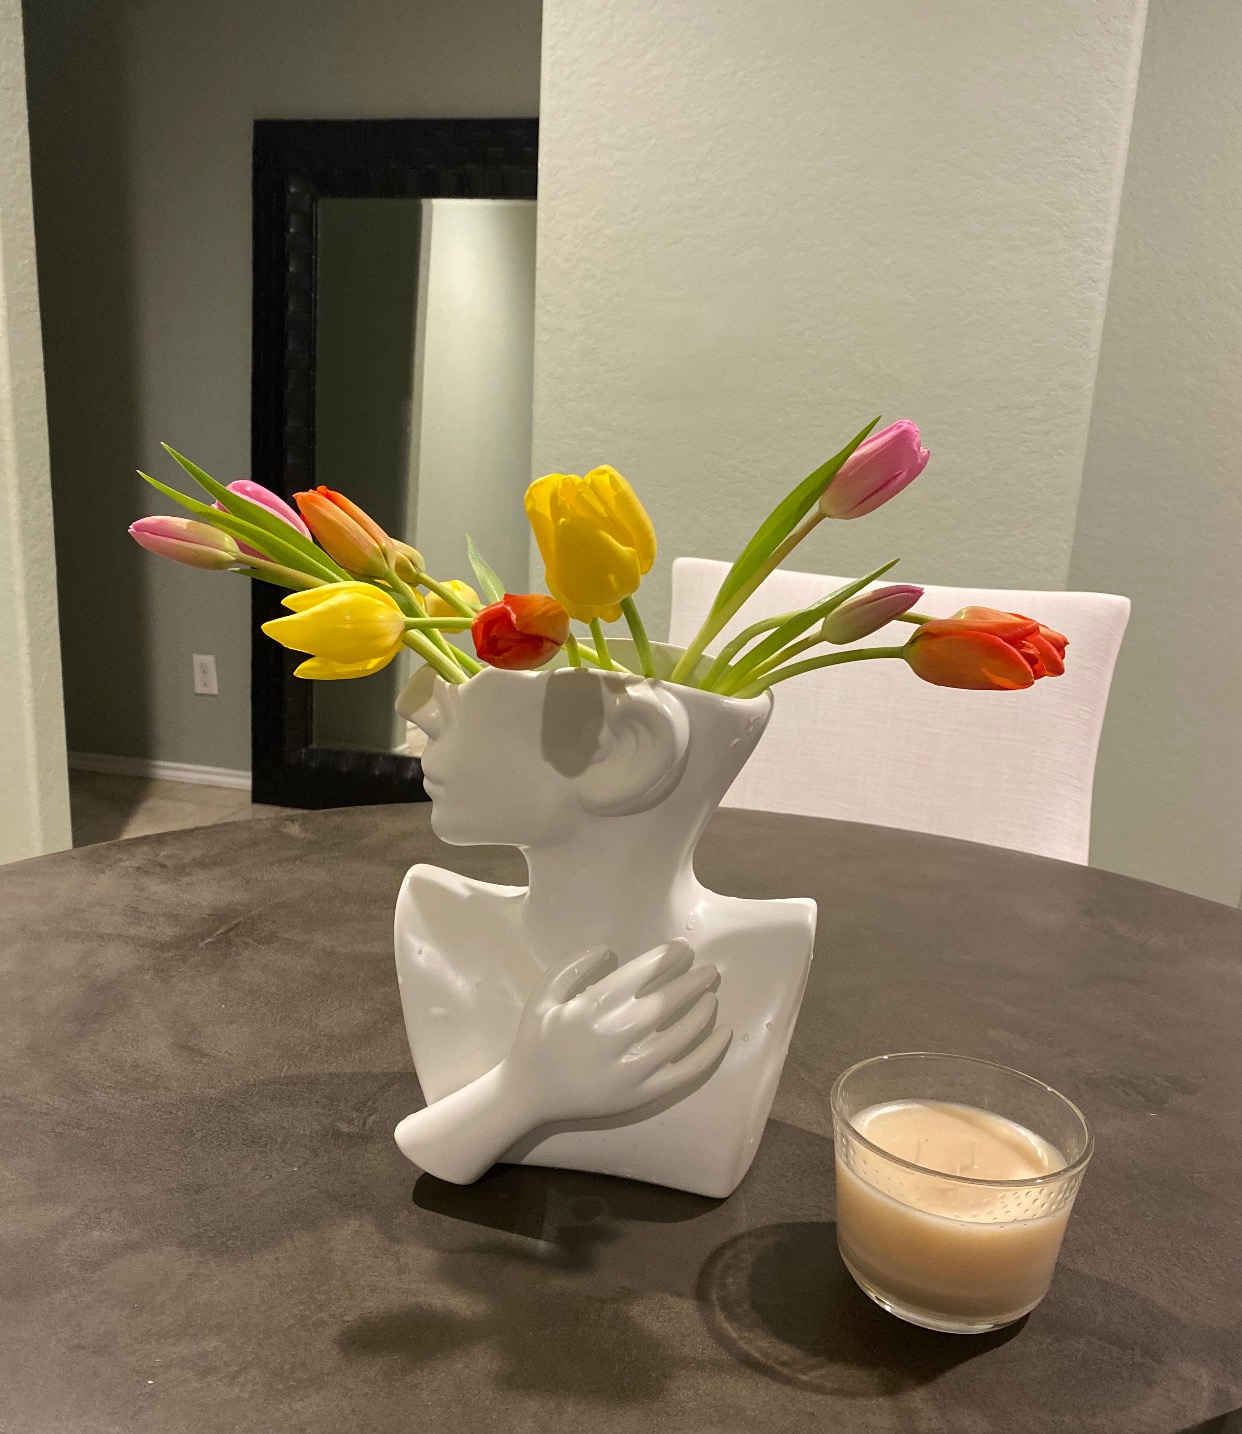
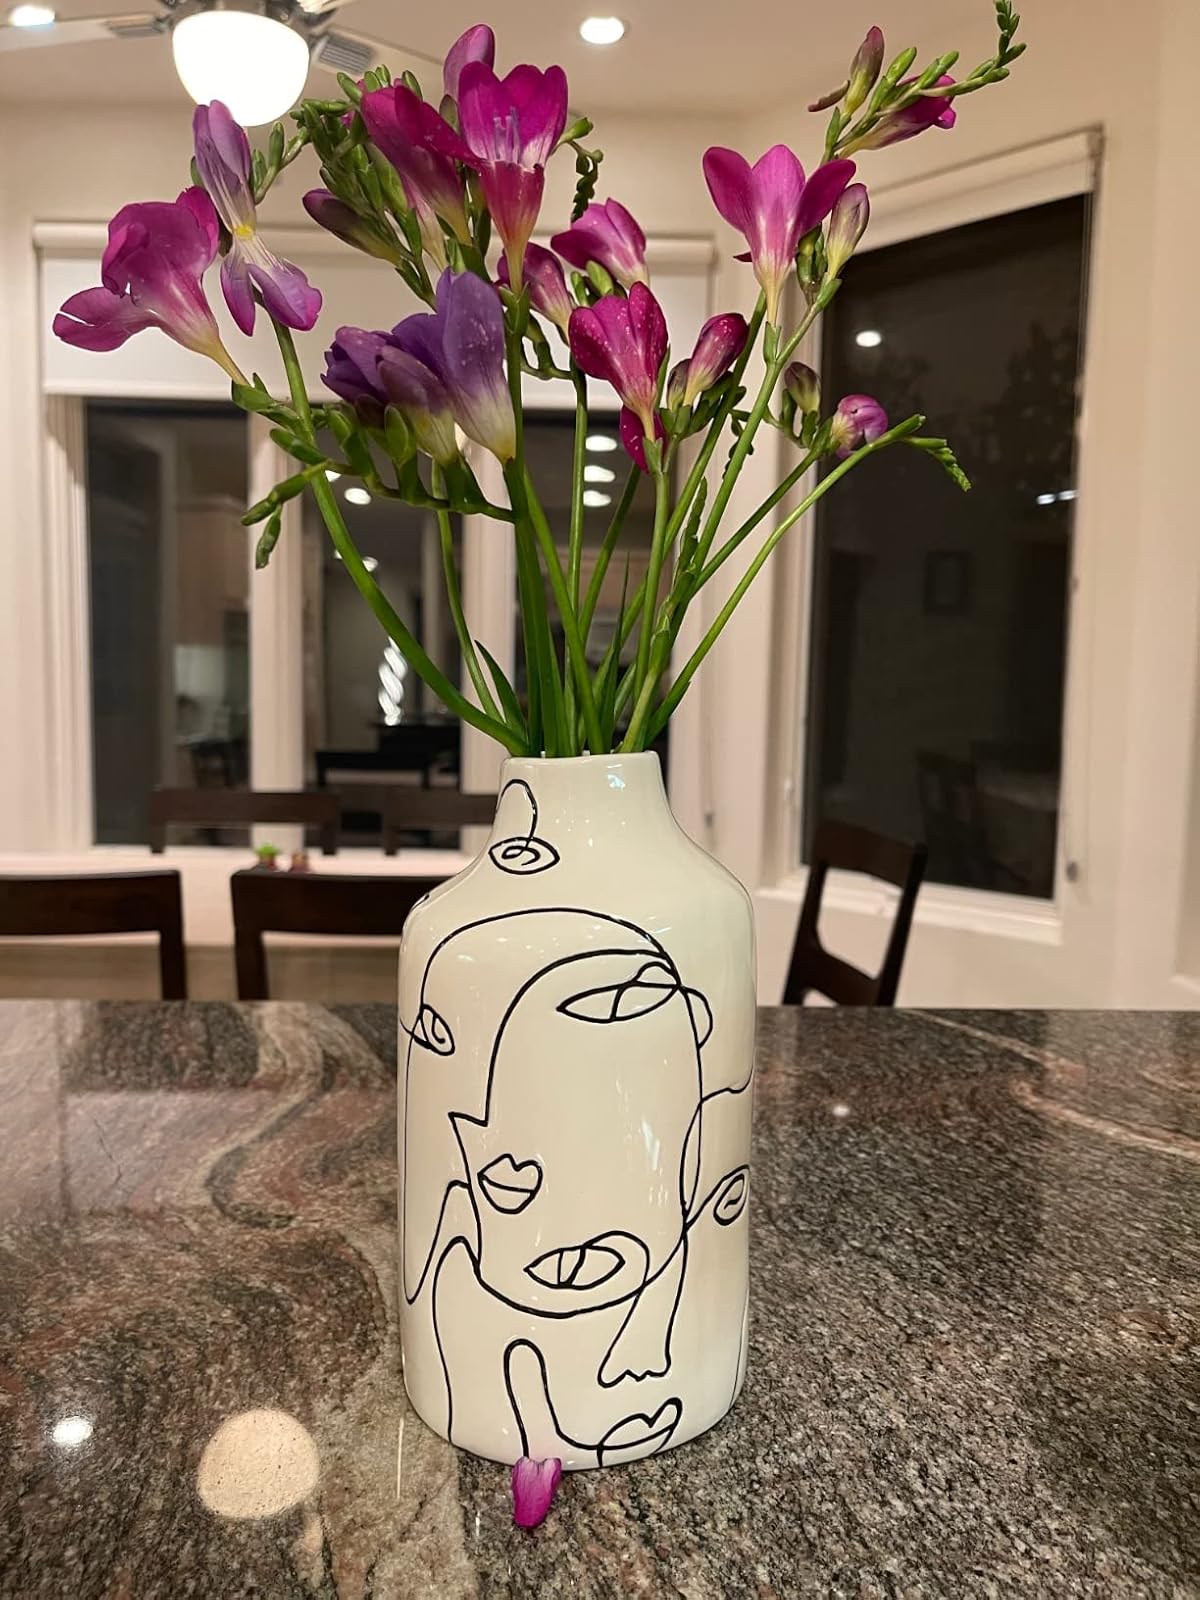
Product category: vase
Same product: no